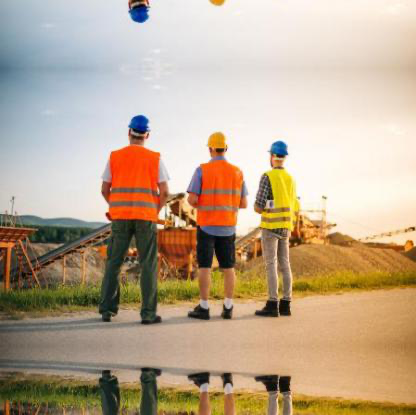
Objects in the image:
label: helmet
label: helmet
label: helmet
label: helmet
label: helmet